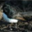
Label: bird